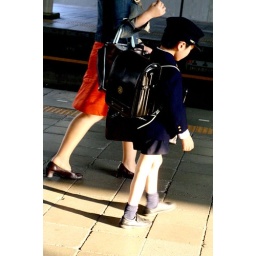
he is so cute in such uniform.i especially like the hat he's wearing.cant help to snap it down.=)